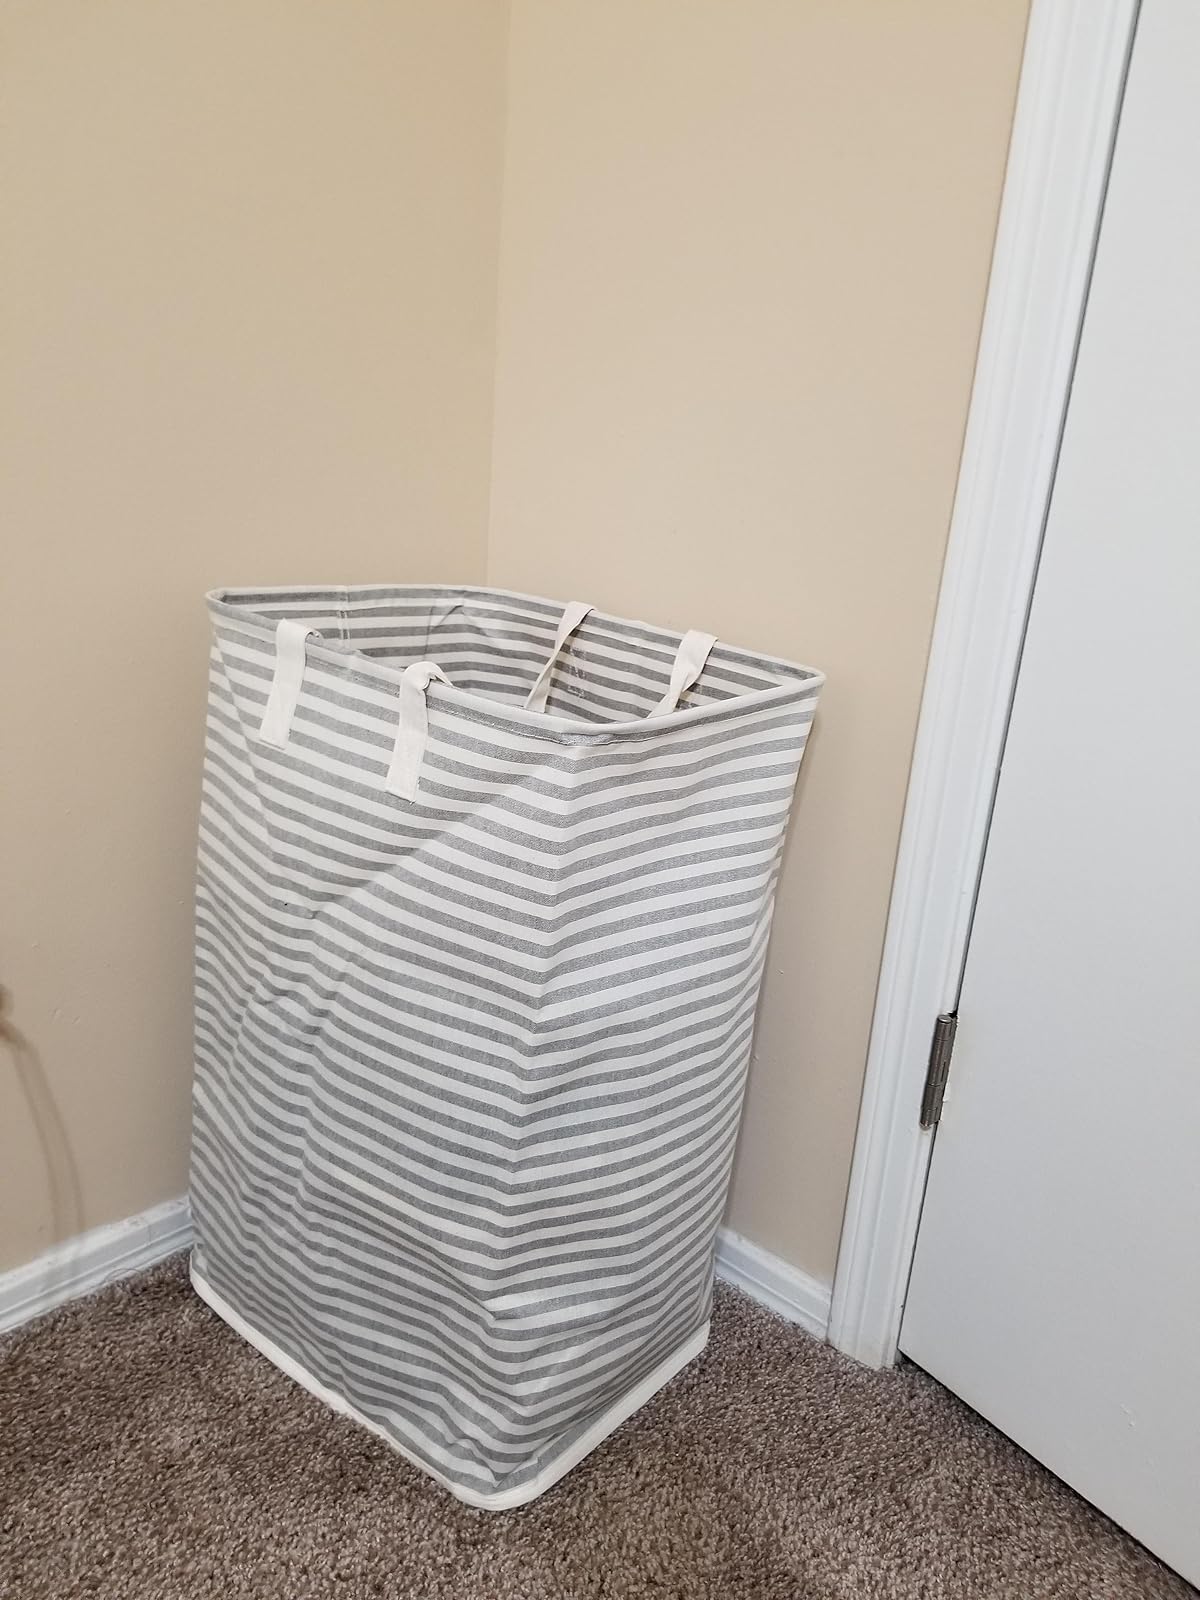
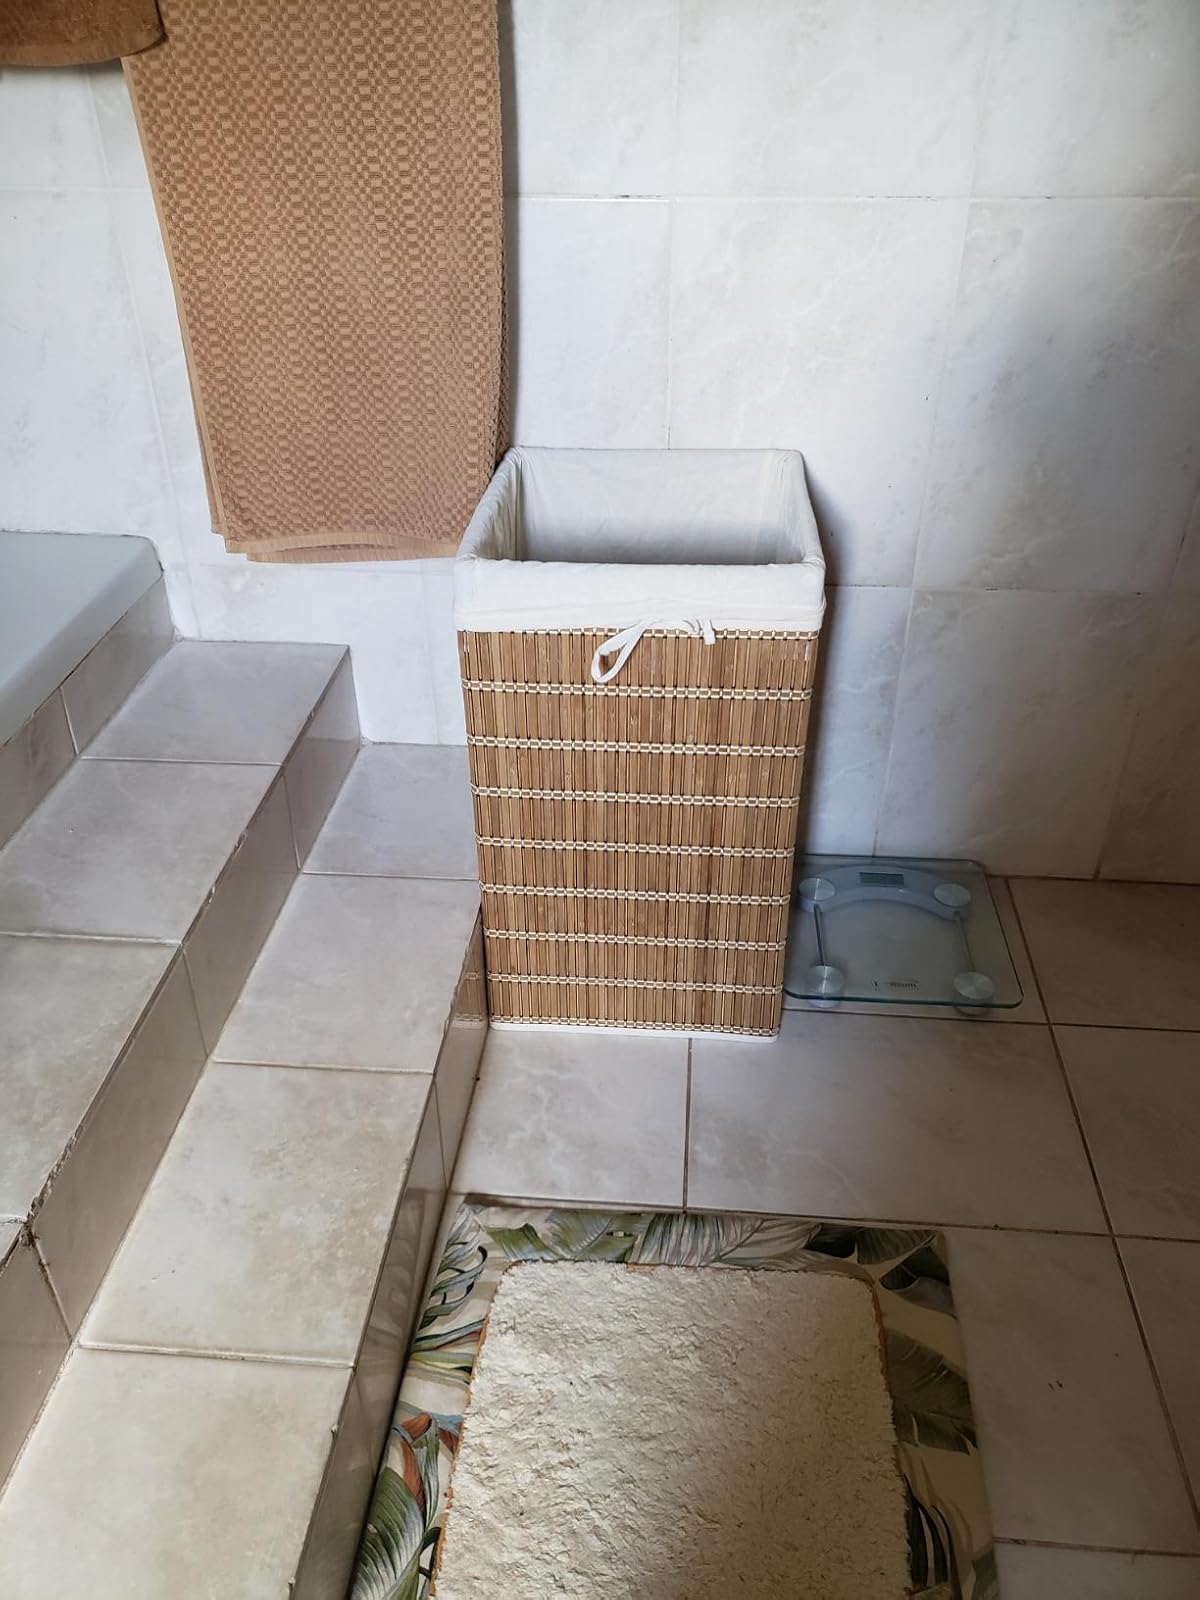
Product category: items_hamper
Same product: no